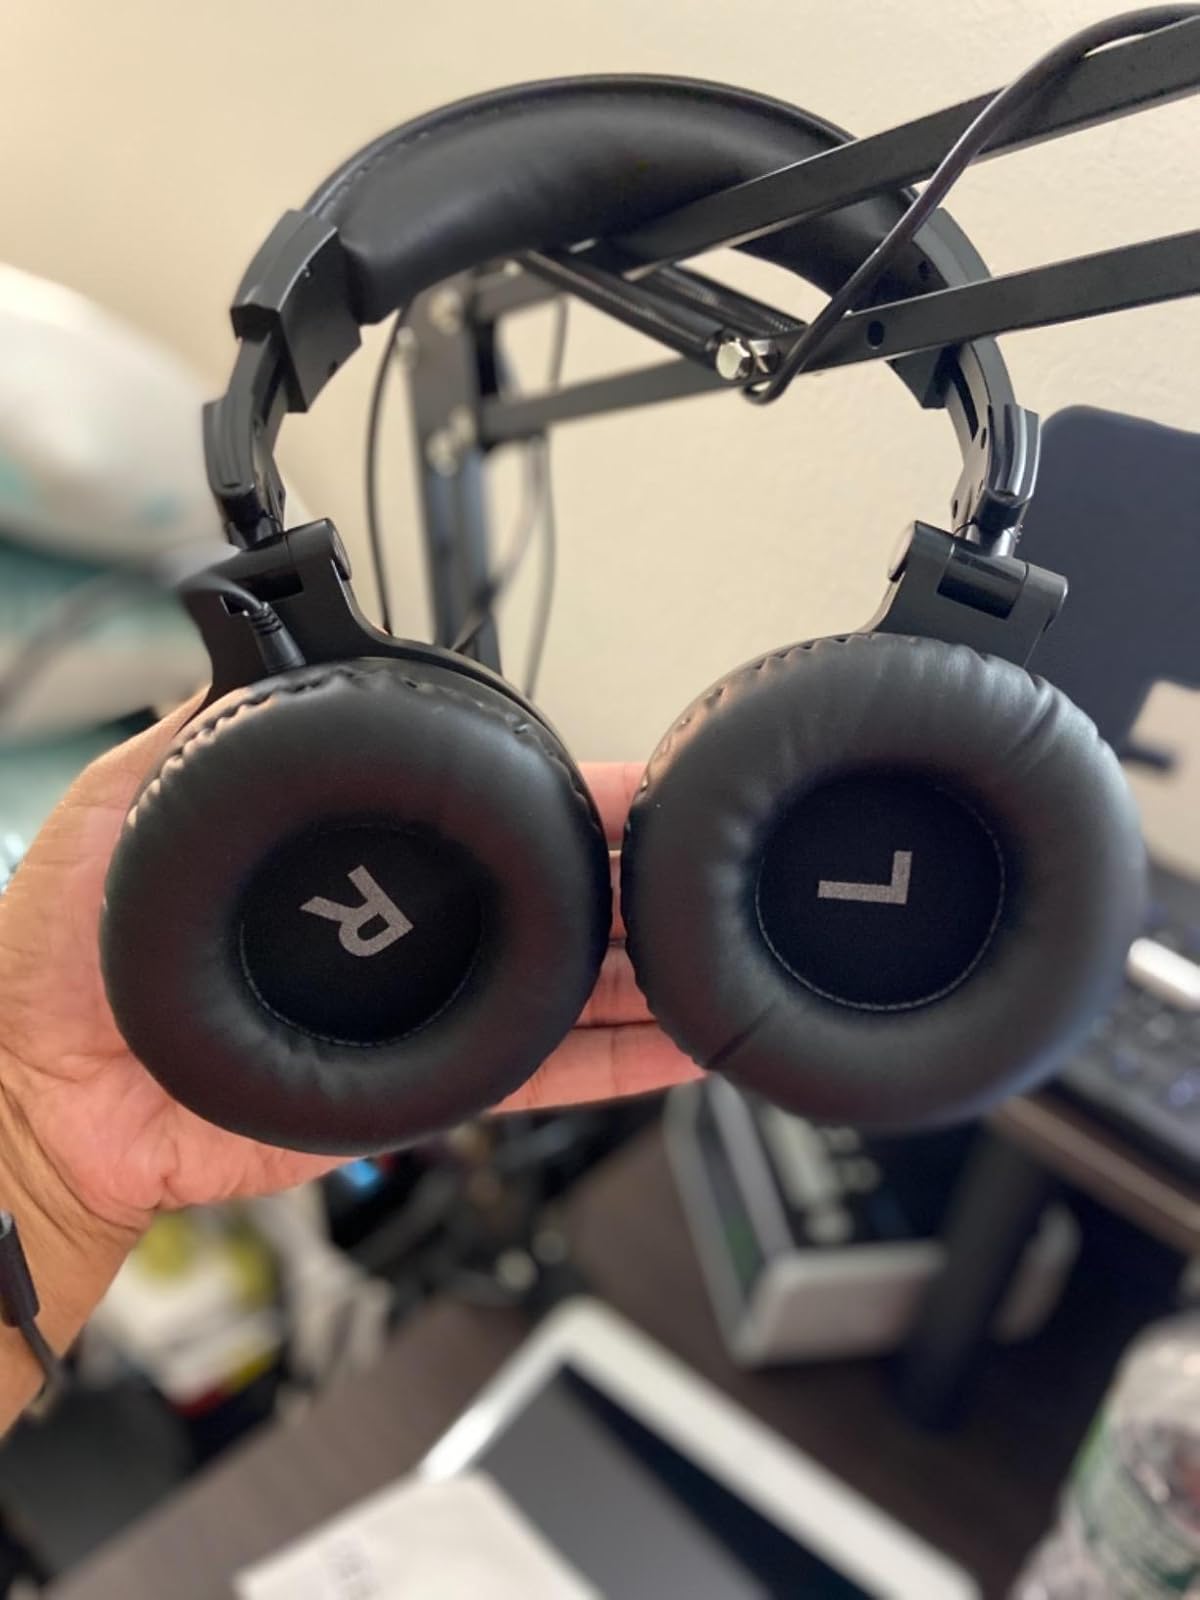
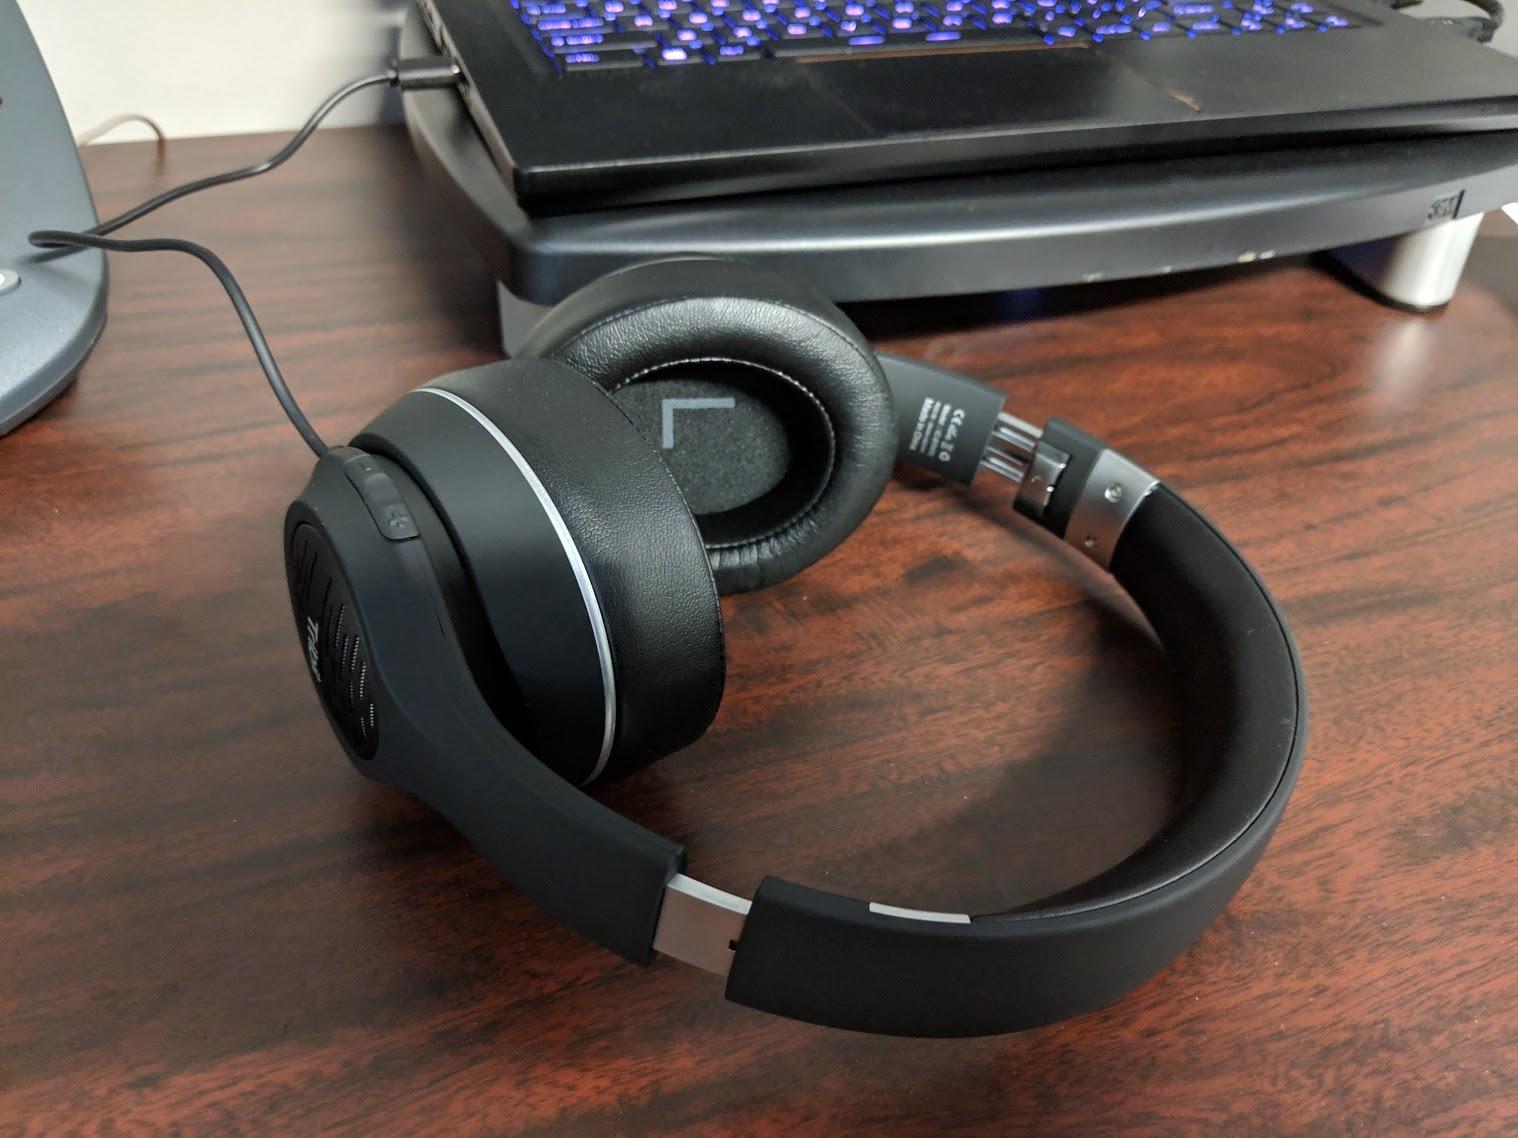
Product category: headphones
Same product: no